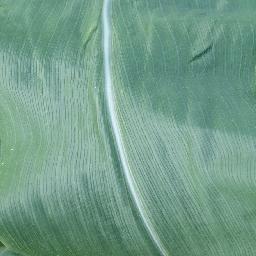
Label: Corn___healthy